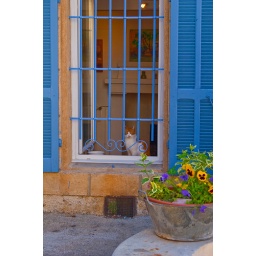
provence cat in window